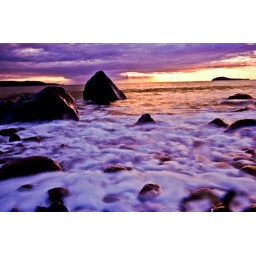
The ocean waves comming up over the rocks on the beach in slow motion at sunset